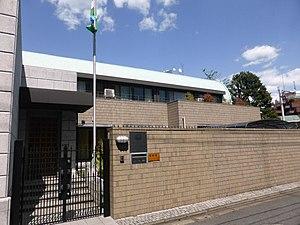
Voici les représentations diplomatiques de l'Ouzbékistan à l'étranger: